The New York Blade

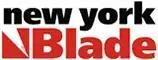
Logo of newspaper

The New York Blade was a free weekly newspaper focusing on lesbian, gay, bisexual and transgender (LGBTQ) issues in New York City, New York. The "Blade" was a member of the National Gay Newspaper Guild, and contained news, entertainment, classified ads, and free personals for men and women.